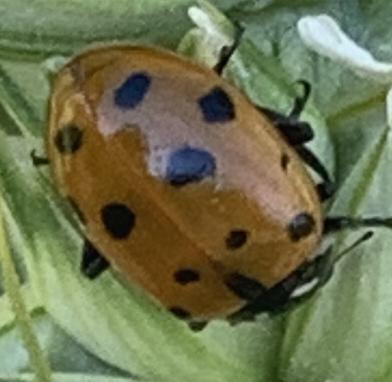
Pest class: predators